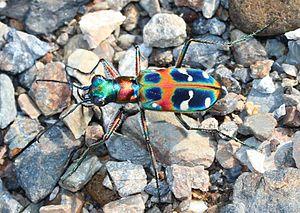
Le fleuve Kumano est un cours d'eau du Japon dont le cours circule dans les trois préfectures de Nara, Wakayama et Mie.